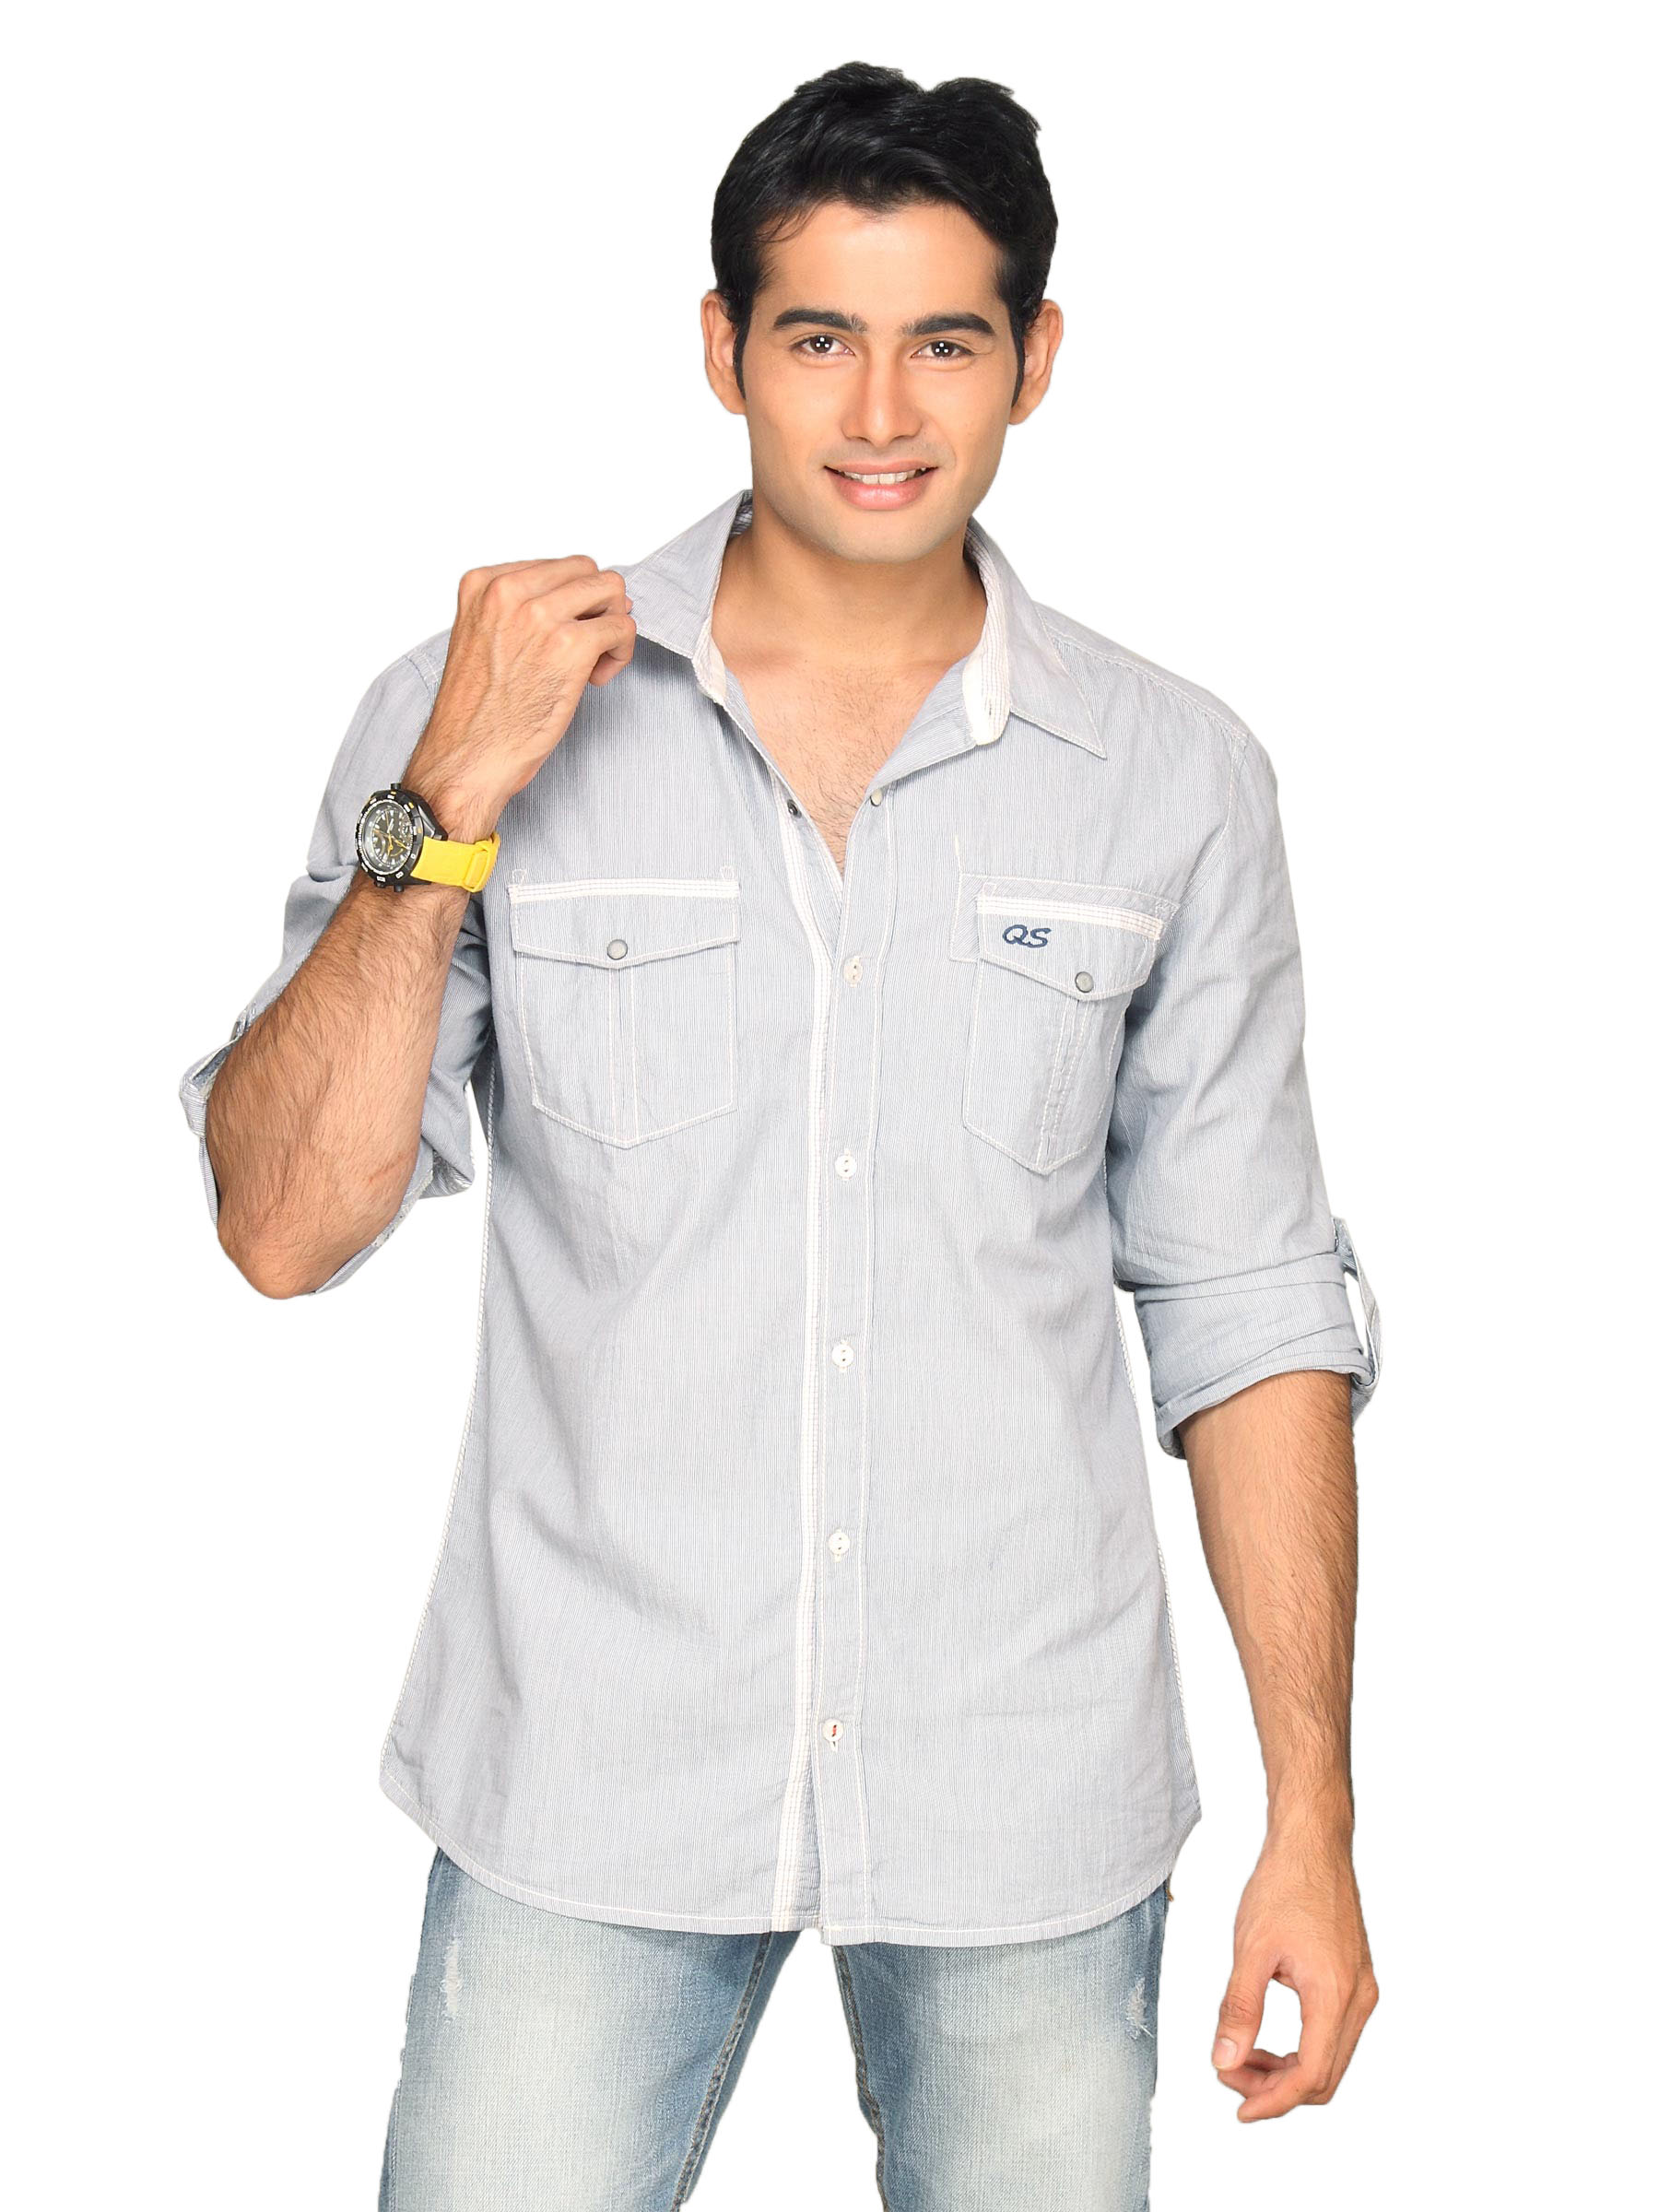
s.Oliver Men White Stripe Blue Shirt
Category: Apparel / Topwear / Shirts
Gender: Men
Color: Blue
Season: Summer 2011
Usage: Casual